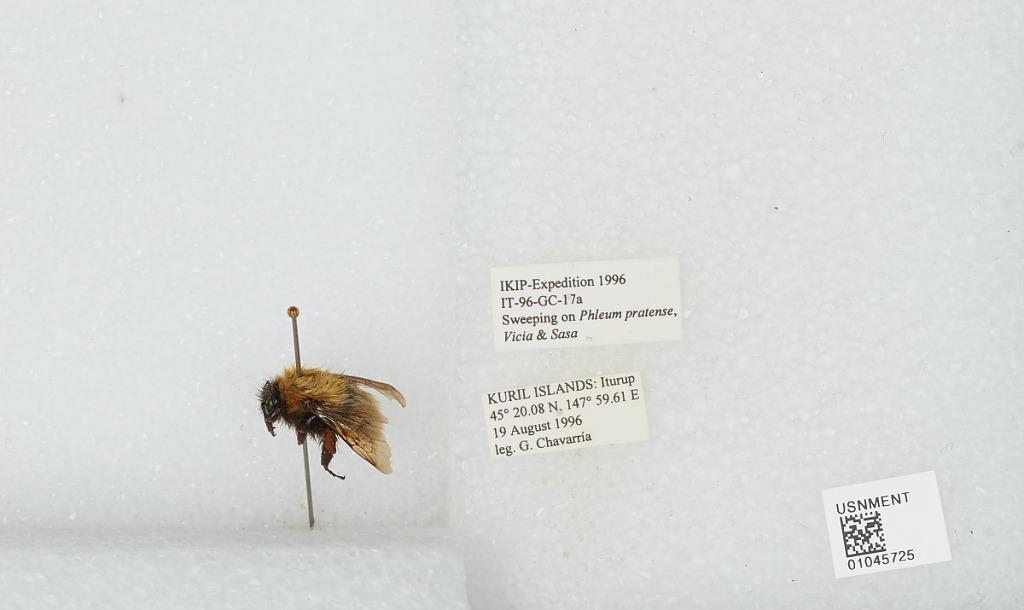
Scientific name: Bombus sp.
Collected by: G. Chavarria
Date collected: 1996-8-19
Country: Russia
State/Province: Sakhalin
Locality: Iturup, Kurilsky District
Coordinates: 45.3347, 147.994